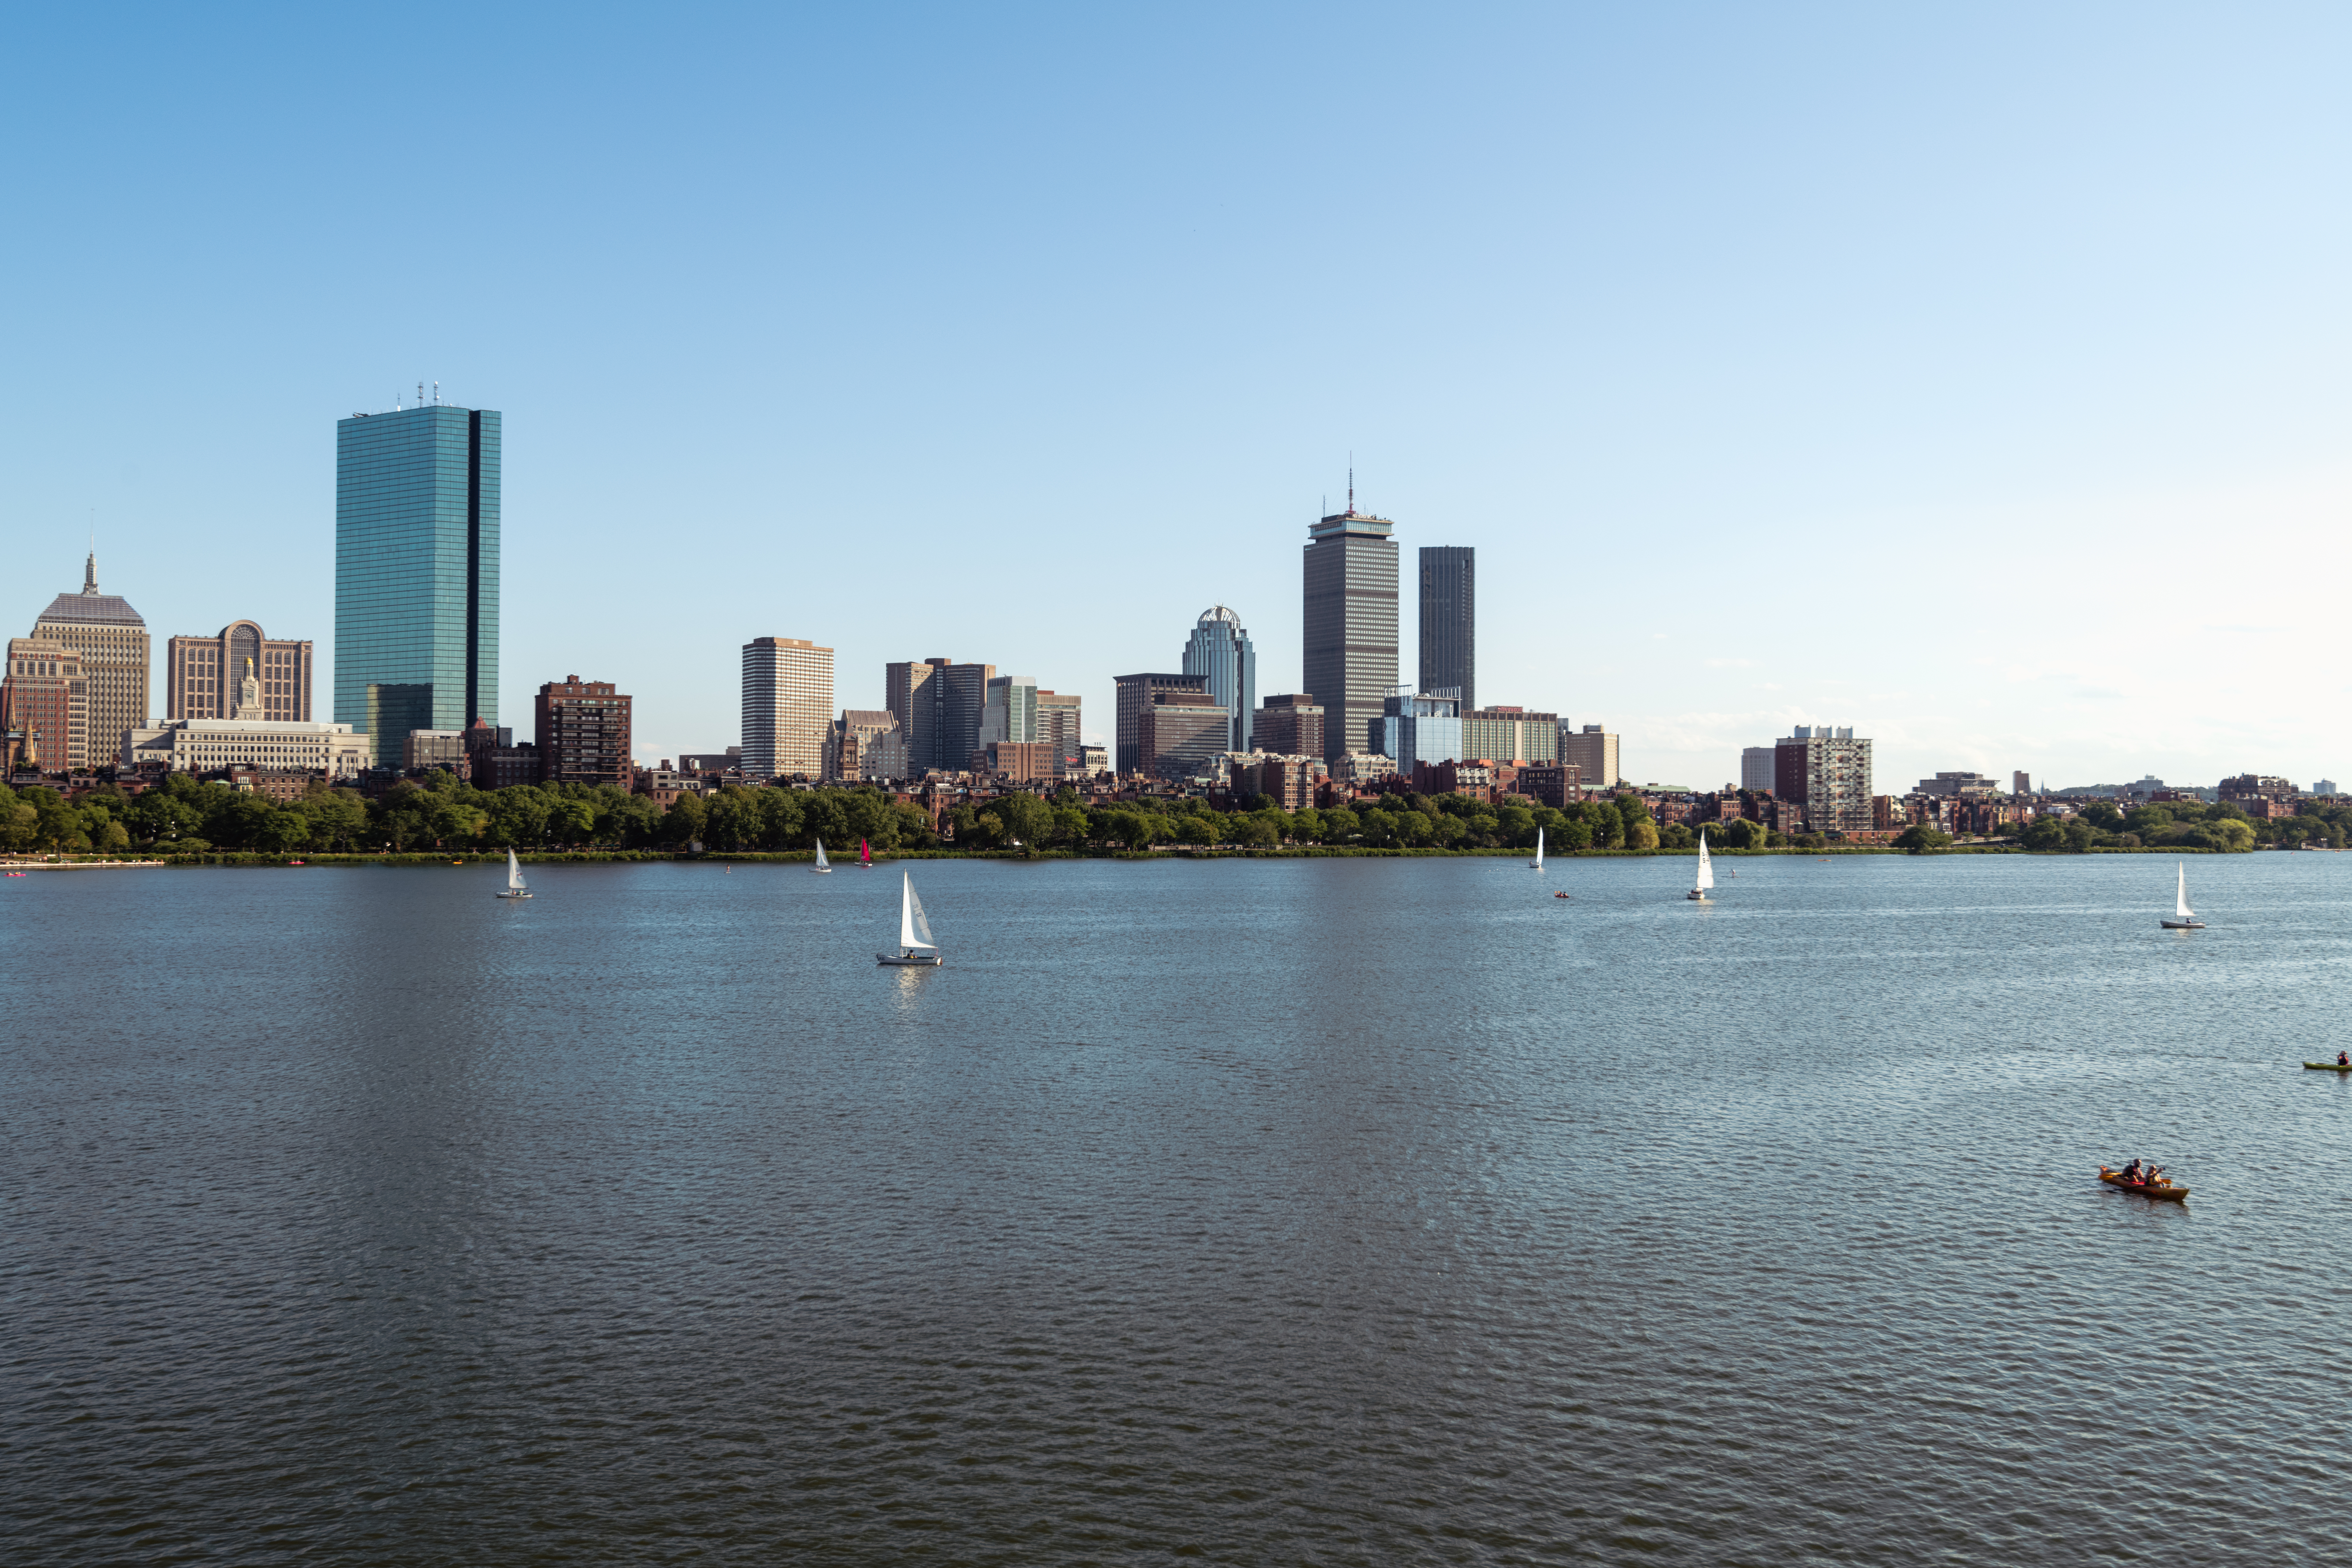
skyline, city, daytime, metropolitan area, water, cityscape, sky, human settlement, urban area, river, skyscraper, downtown, metropolis, water resources, tower block, lake, waterway, reservoir, bank, architecture, channel, building, horizon, sea, cloud, reflection, tourism, leisure, vacation, panorama